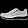
Label: Sneaker